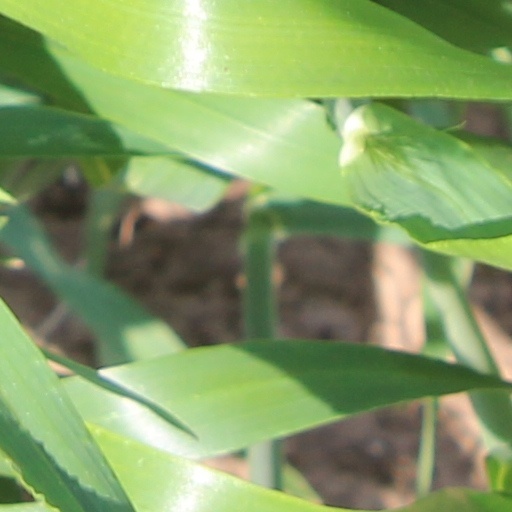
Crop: wheat